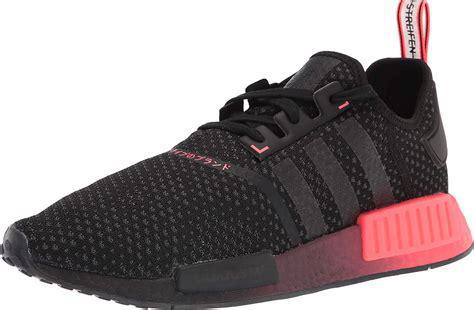
Brand: Adidas
Model: NMD R1